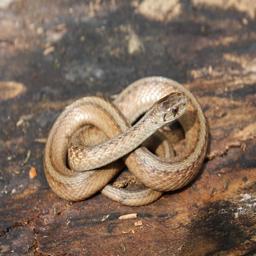
Animal: snakes